Thomas Feichtner

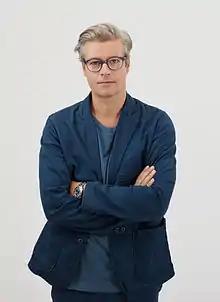

Thomas Feichtner (born 1970) is a Brazilian-born Austrian industrial designer.